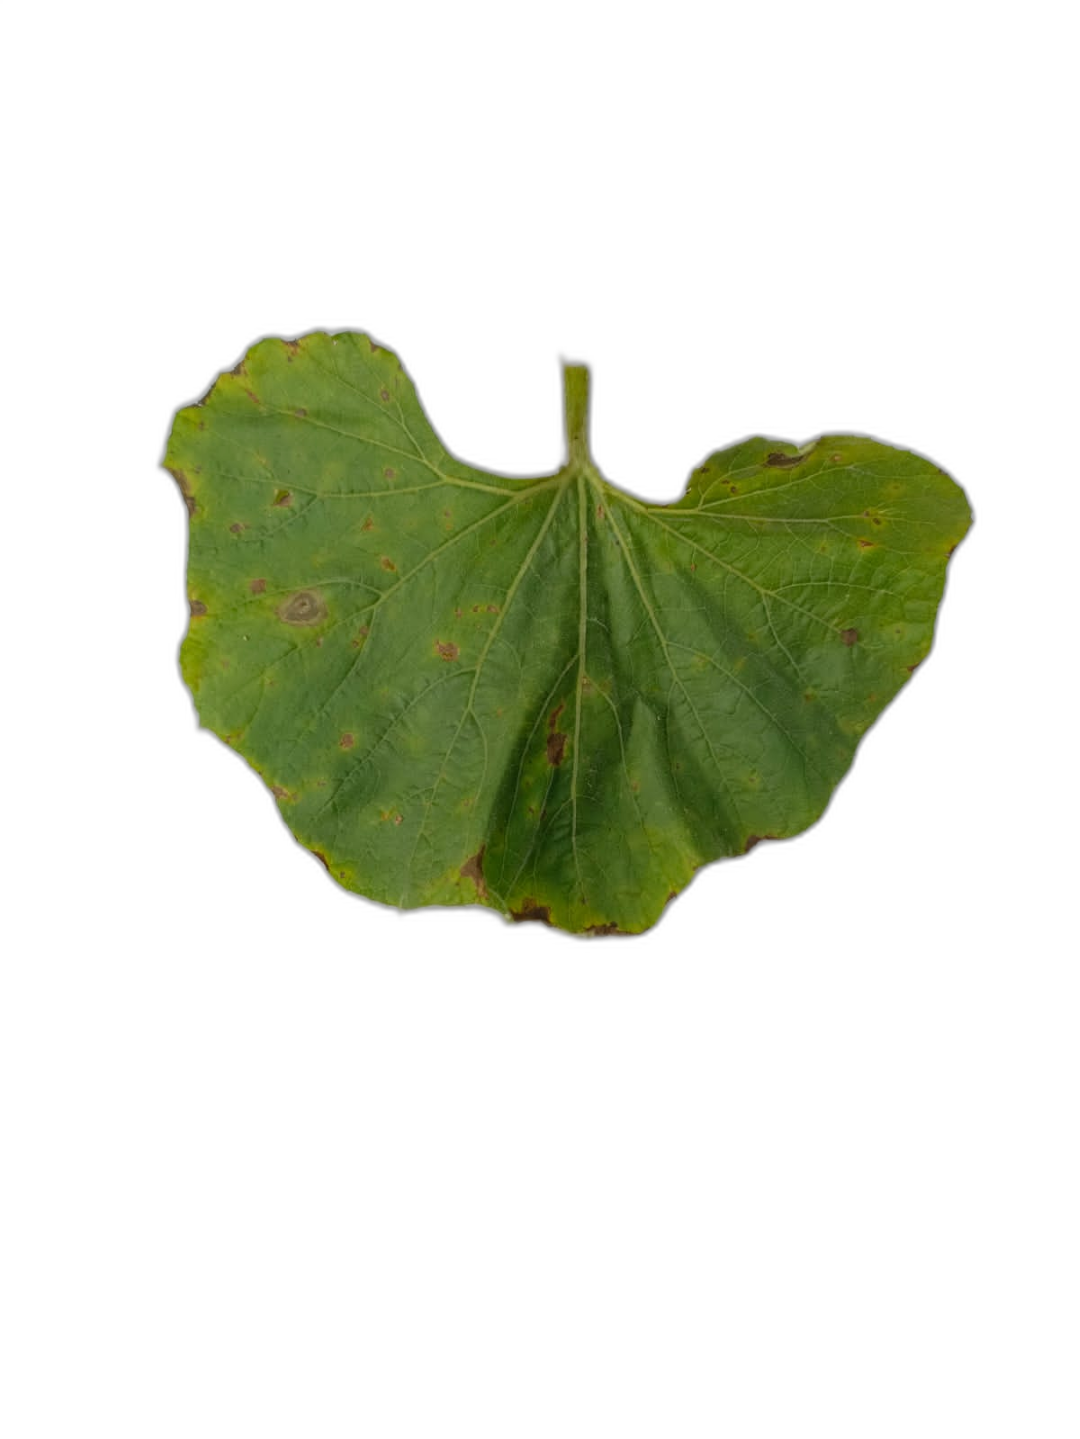
Crop: Bottle Gourd
Label: Alternaria_Leaf_Blight